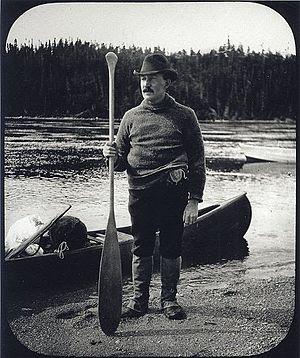
Mina Hubbard est une exploratrice canadienne. Elle est la première femme blanche à explorer et à cartographier le Labrador. Son voyage demeure dans les annales de l'exploration canadienne.